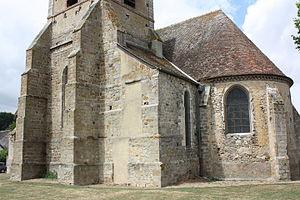
Chevet vu du Sud-Est
Pont-sur-Vanne est une commune française située dans le département de l'Yonne en région Bourgogne-Franche-Comté.